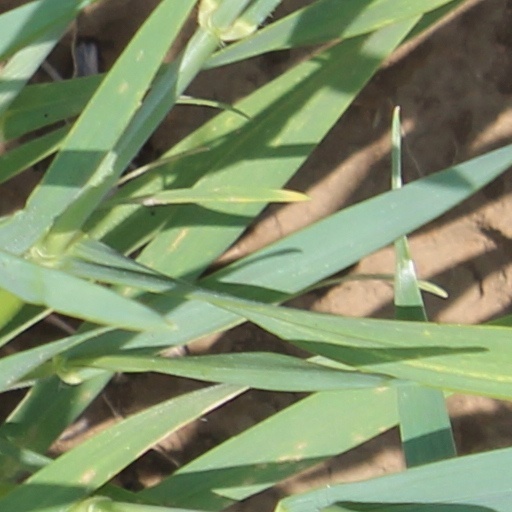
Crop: wheat